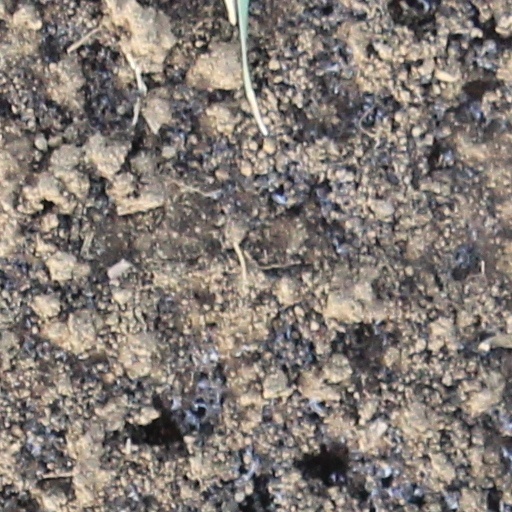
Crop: wheat